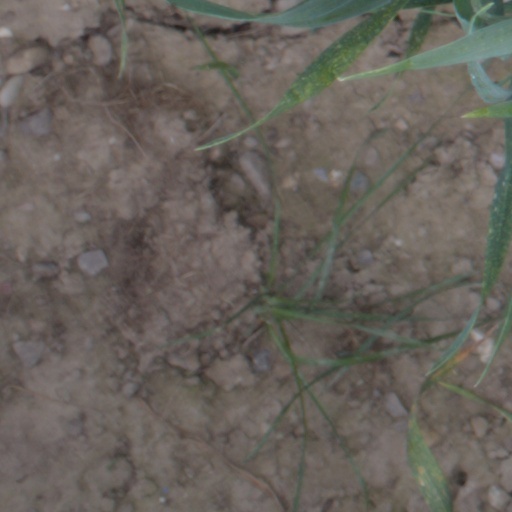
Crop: wheat